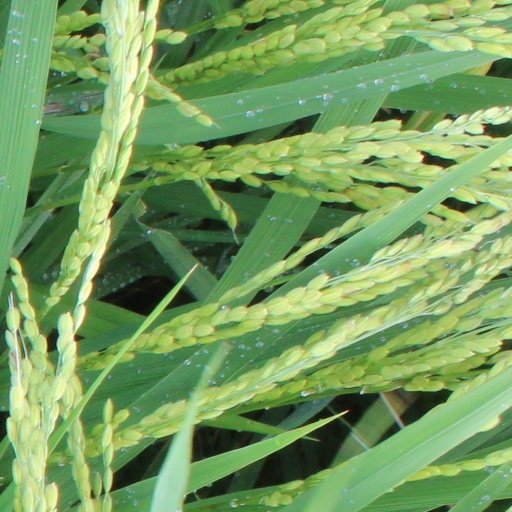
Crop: rice